Star Wars: The Clone Wars (film)

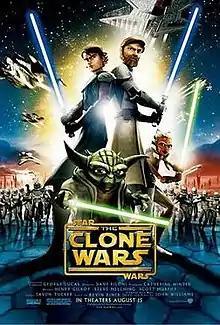
Theatrical release poster

Star Wars: The Clone Wars is a 2008 American animated epic space opera film directed by Dave Filoni, produced by Lucasfilm Ltd. and Lucasfilm Animation, and distributed by Warner Bros. Pictures, becoming the first "Star Wars" film to not be distributed by 20th Century Fox. The voice cast consists of Matt Lanter, Ashley Eckstein, James Arnold Taylor, Dee Bradley Baker, Tom Kane, Catherine Taber, Nika Futterman, Ian Abercrombie, Corey Burton, Matthew Wood, Kevin Michael Richardson, David Acord, Samuel L. Jackson, Anthony Daniels, and Christopher Lee. It is the first fully animated film in the "Star Wars" franchise and takes place shortly after (2002), at the start of the titular Clone Wars. In the film, Count Dooku and Jabba the Hutt's uncle Ziro orchestrate a plan to turn Jabba against the Galactic Republic by framing the Jedi for the kidnapping of his son. While Anakin Skywalker and his newly assigned apprentice Ahsoka Tano attempt to deliver the child back to his father, Obi-Wan Kenobi and Padmé Amidala lead separate investigations to uncover Dooku and Ziro's plot.